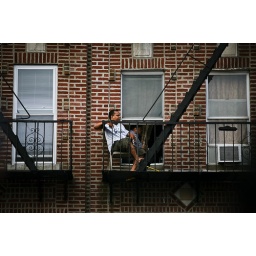
Best seat in the house